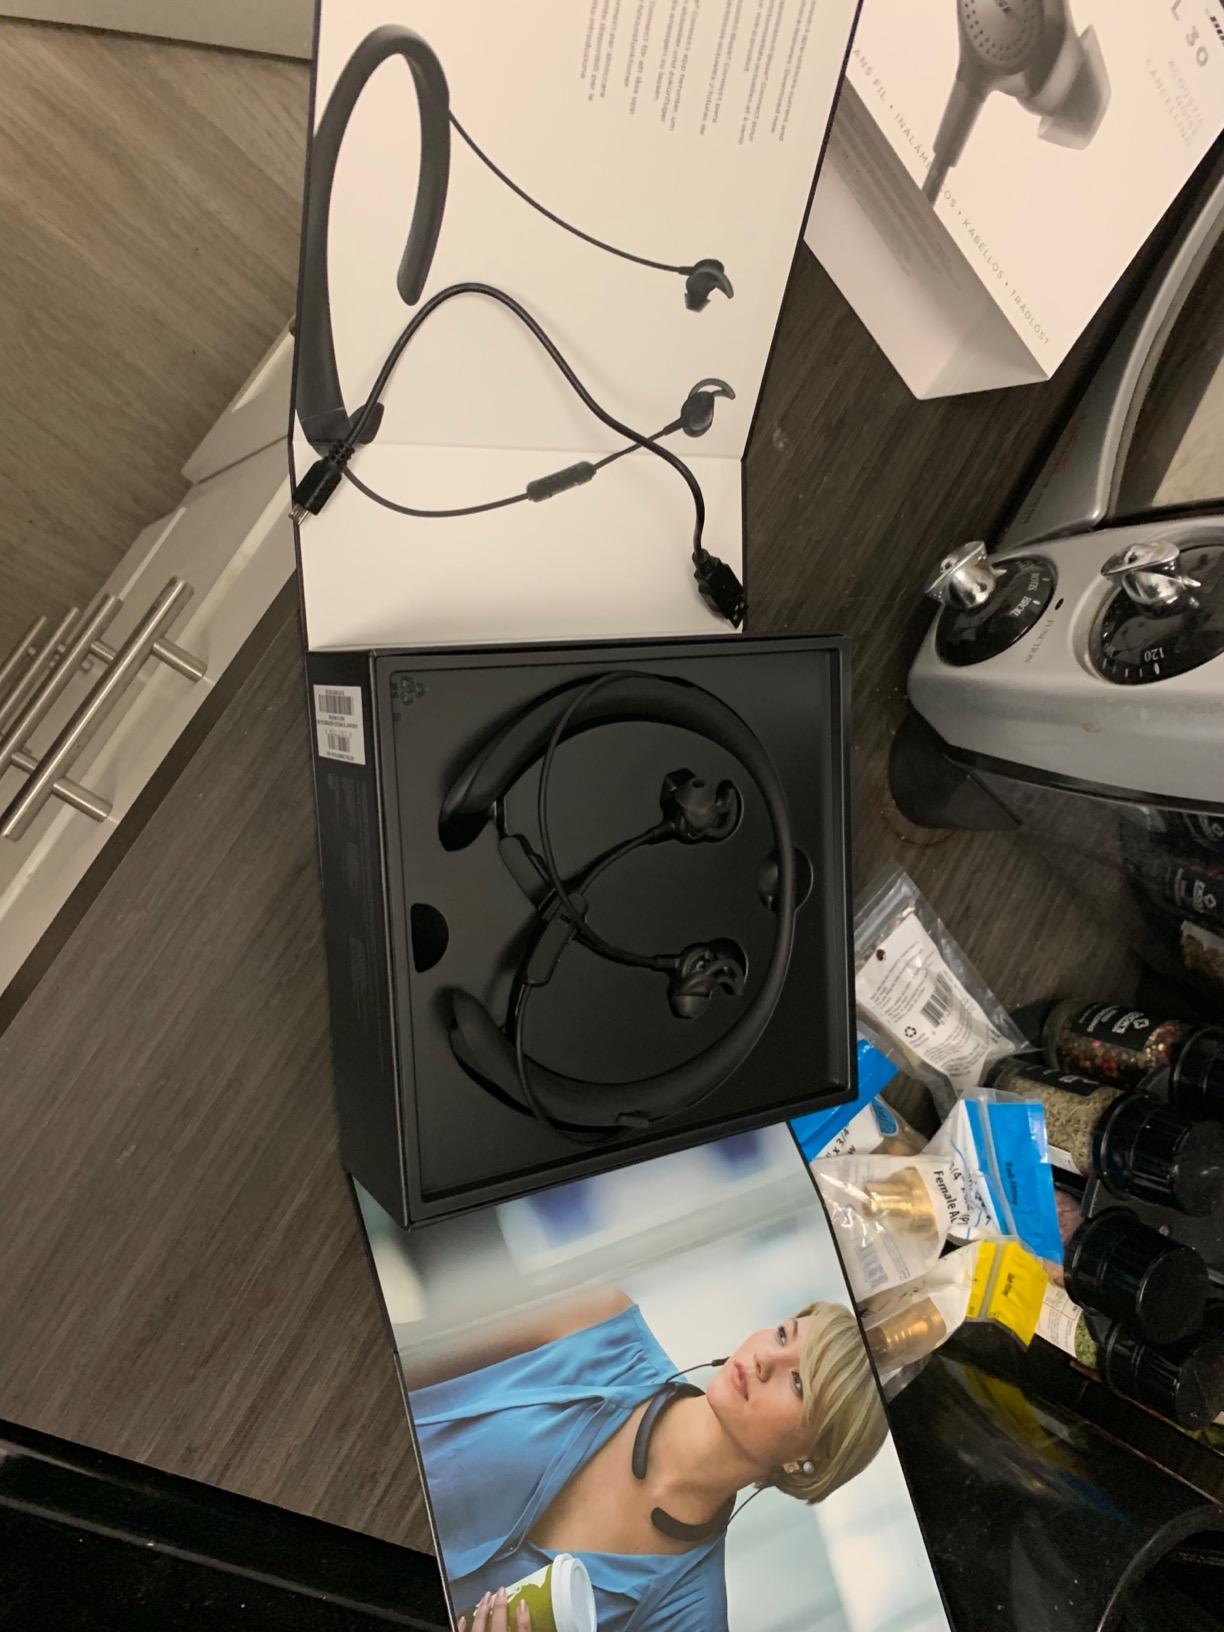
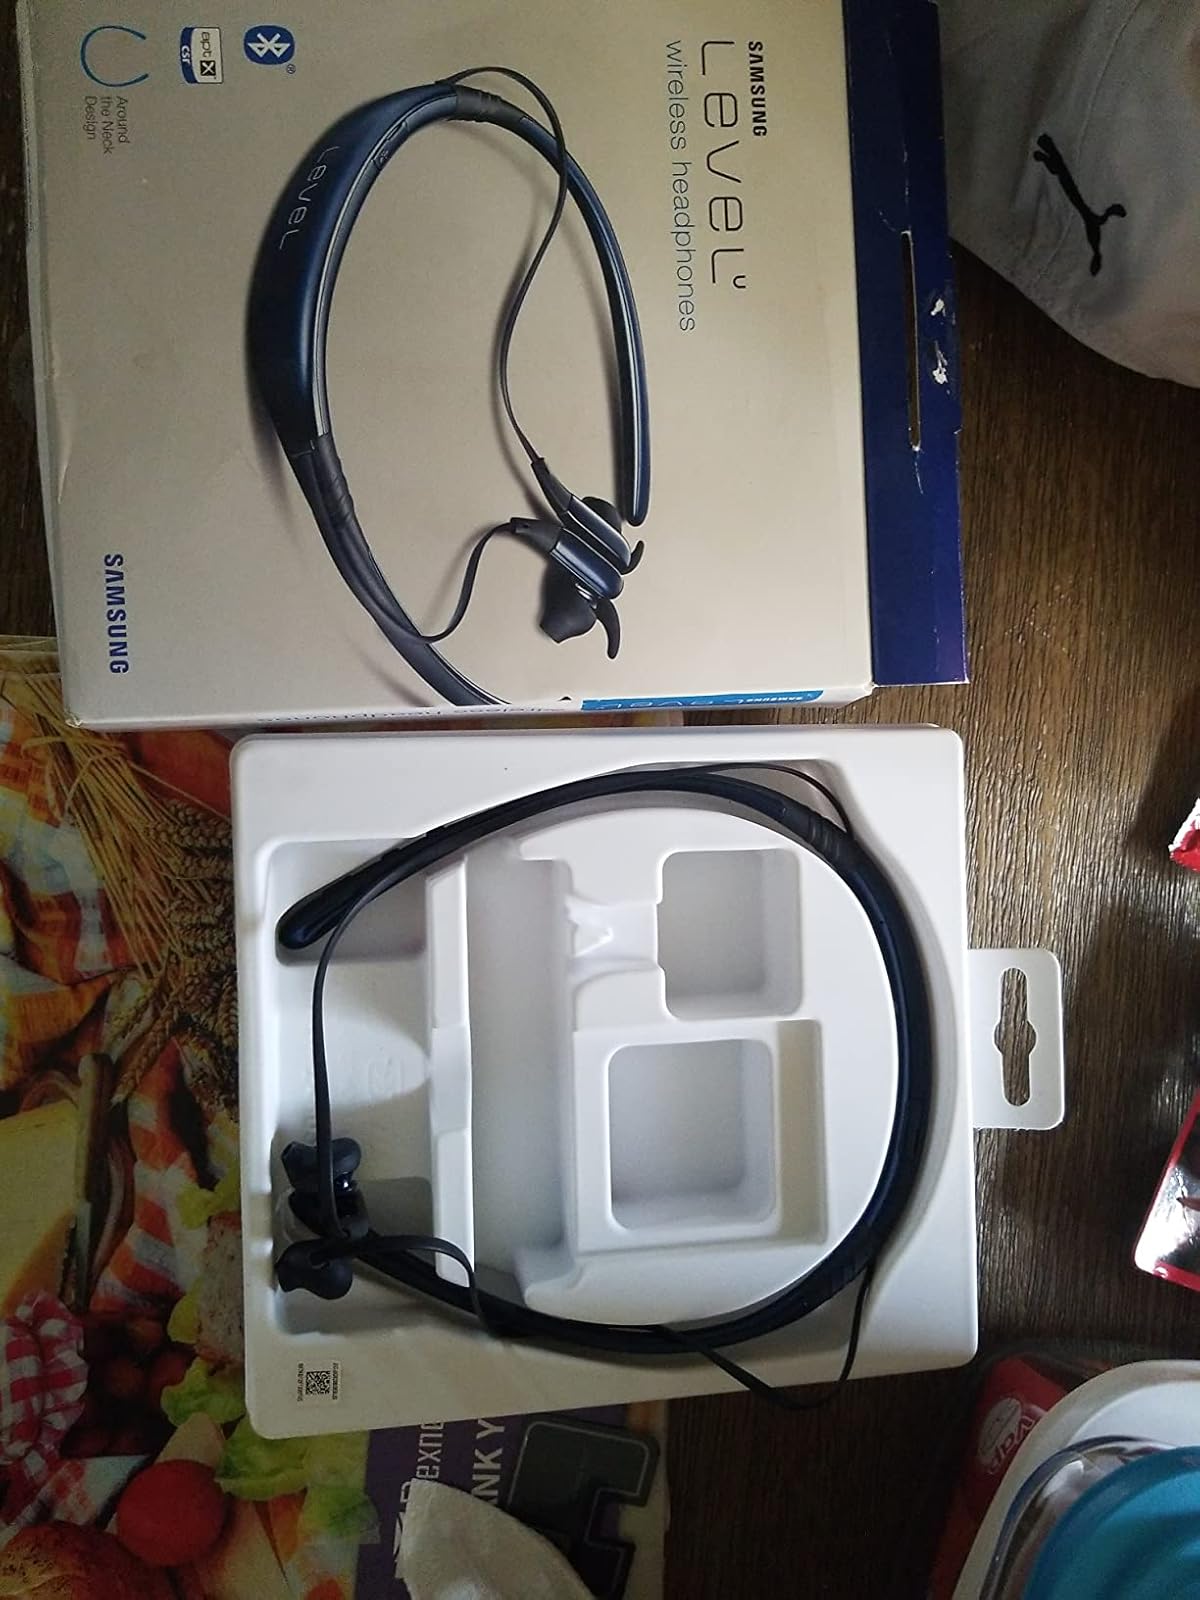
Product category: headphones
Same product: no